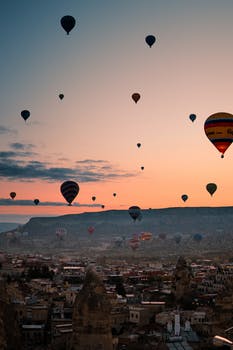
Label: No Watermark